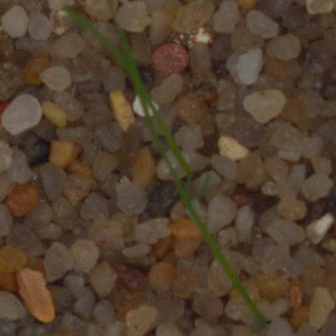
Label: loose_silkybent